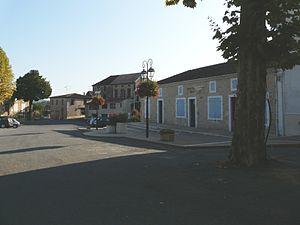
Mairie Monsempron-Libos